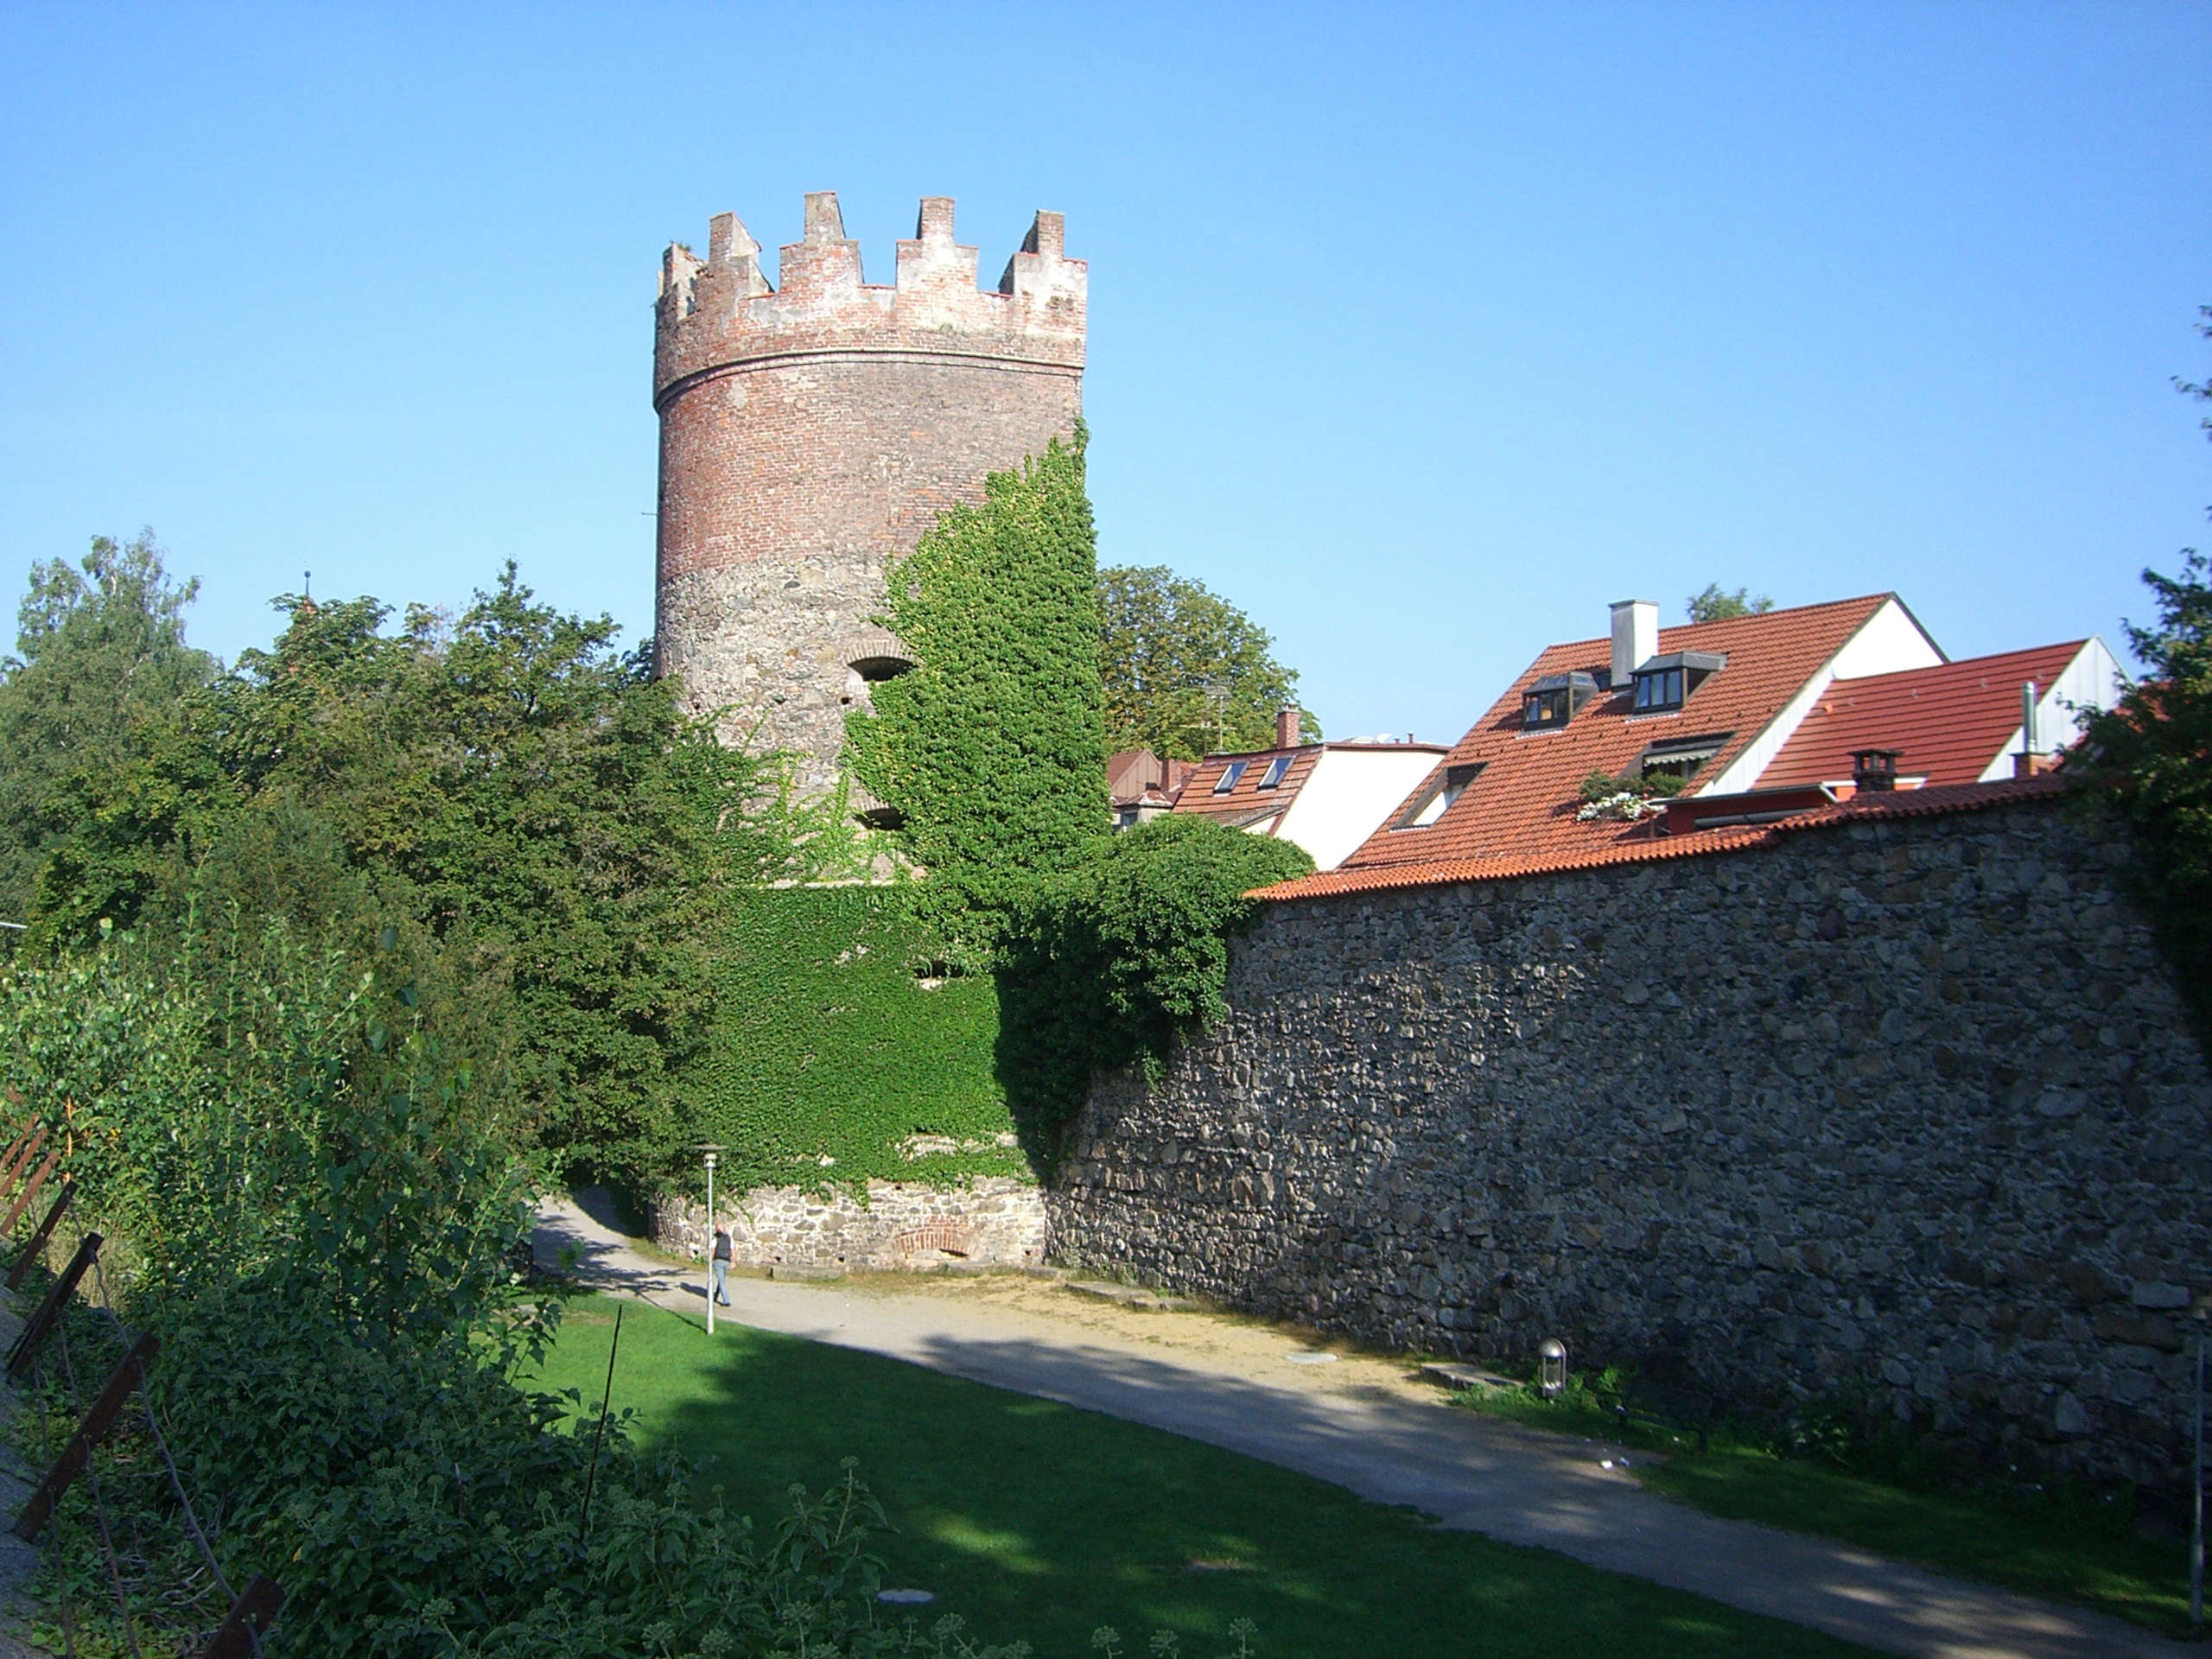
villa, house, flower, building, chateau, downtown, cottage, castle, fortification, waterway, fortress, monastery, estate, middle ages, moat, city wall, rural area, ravensburg, water castle